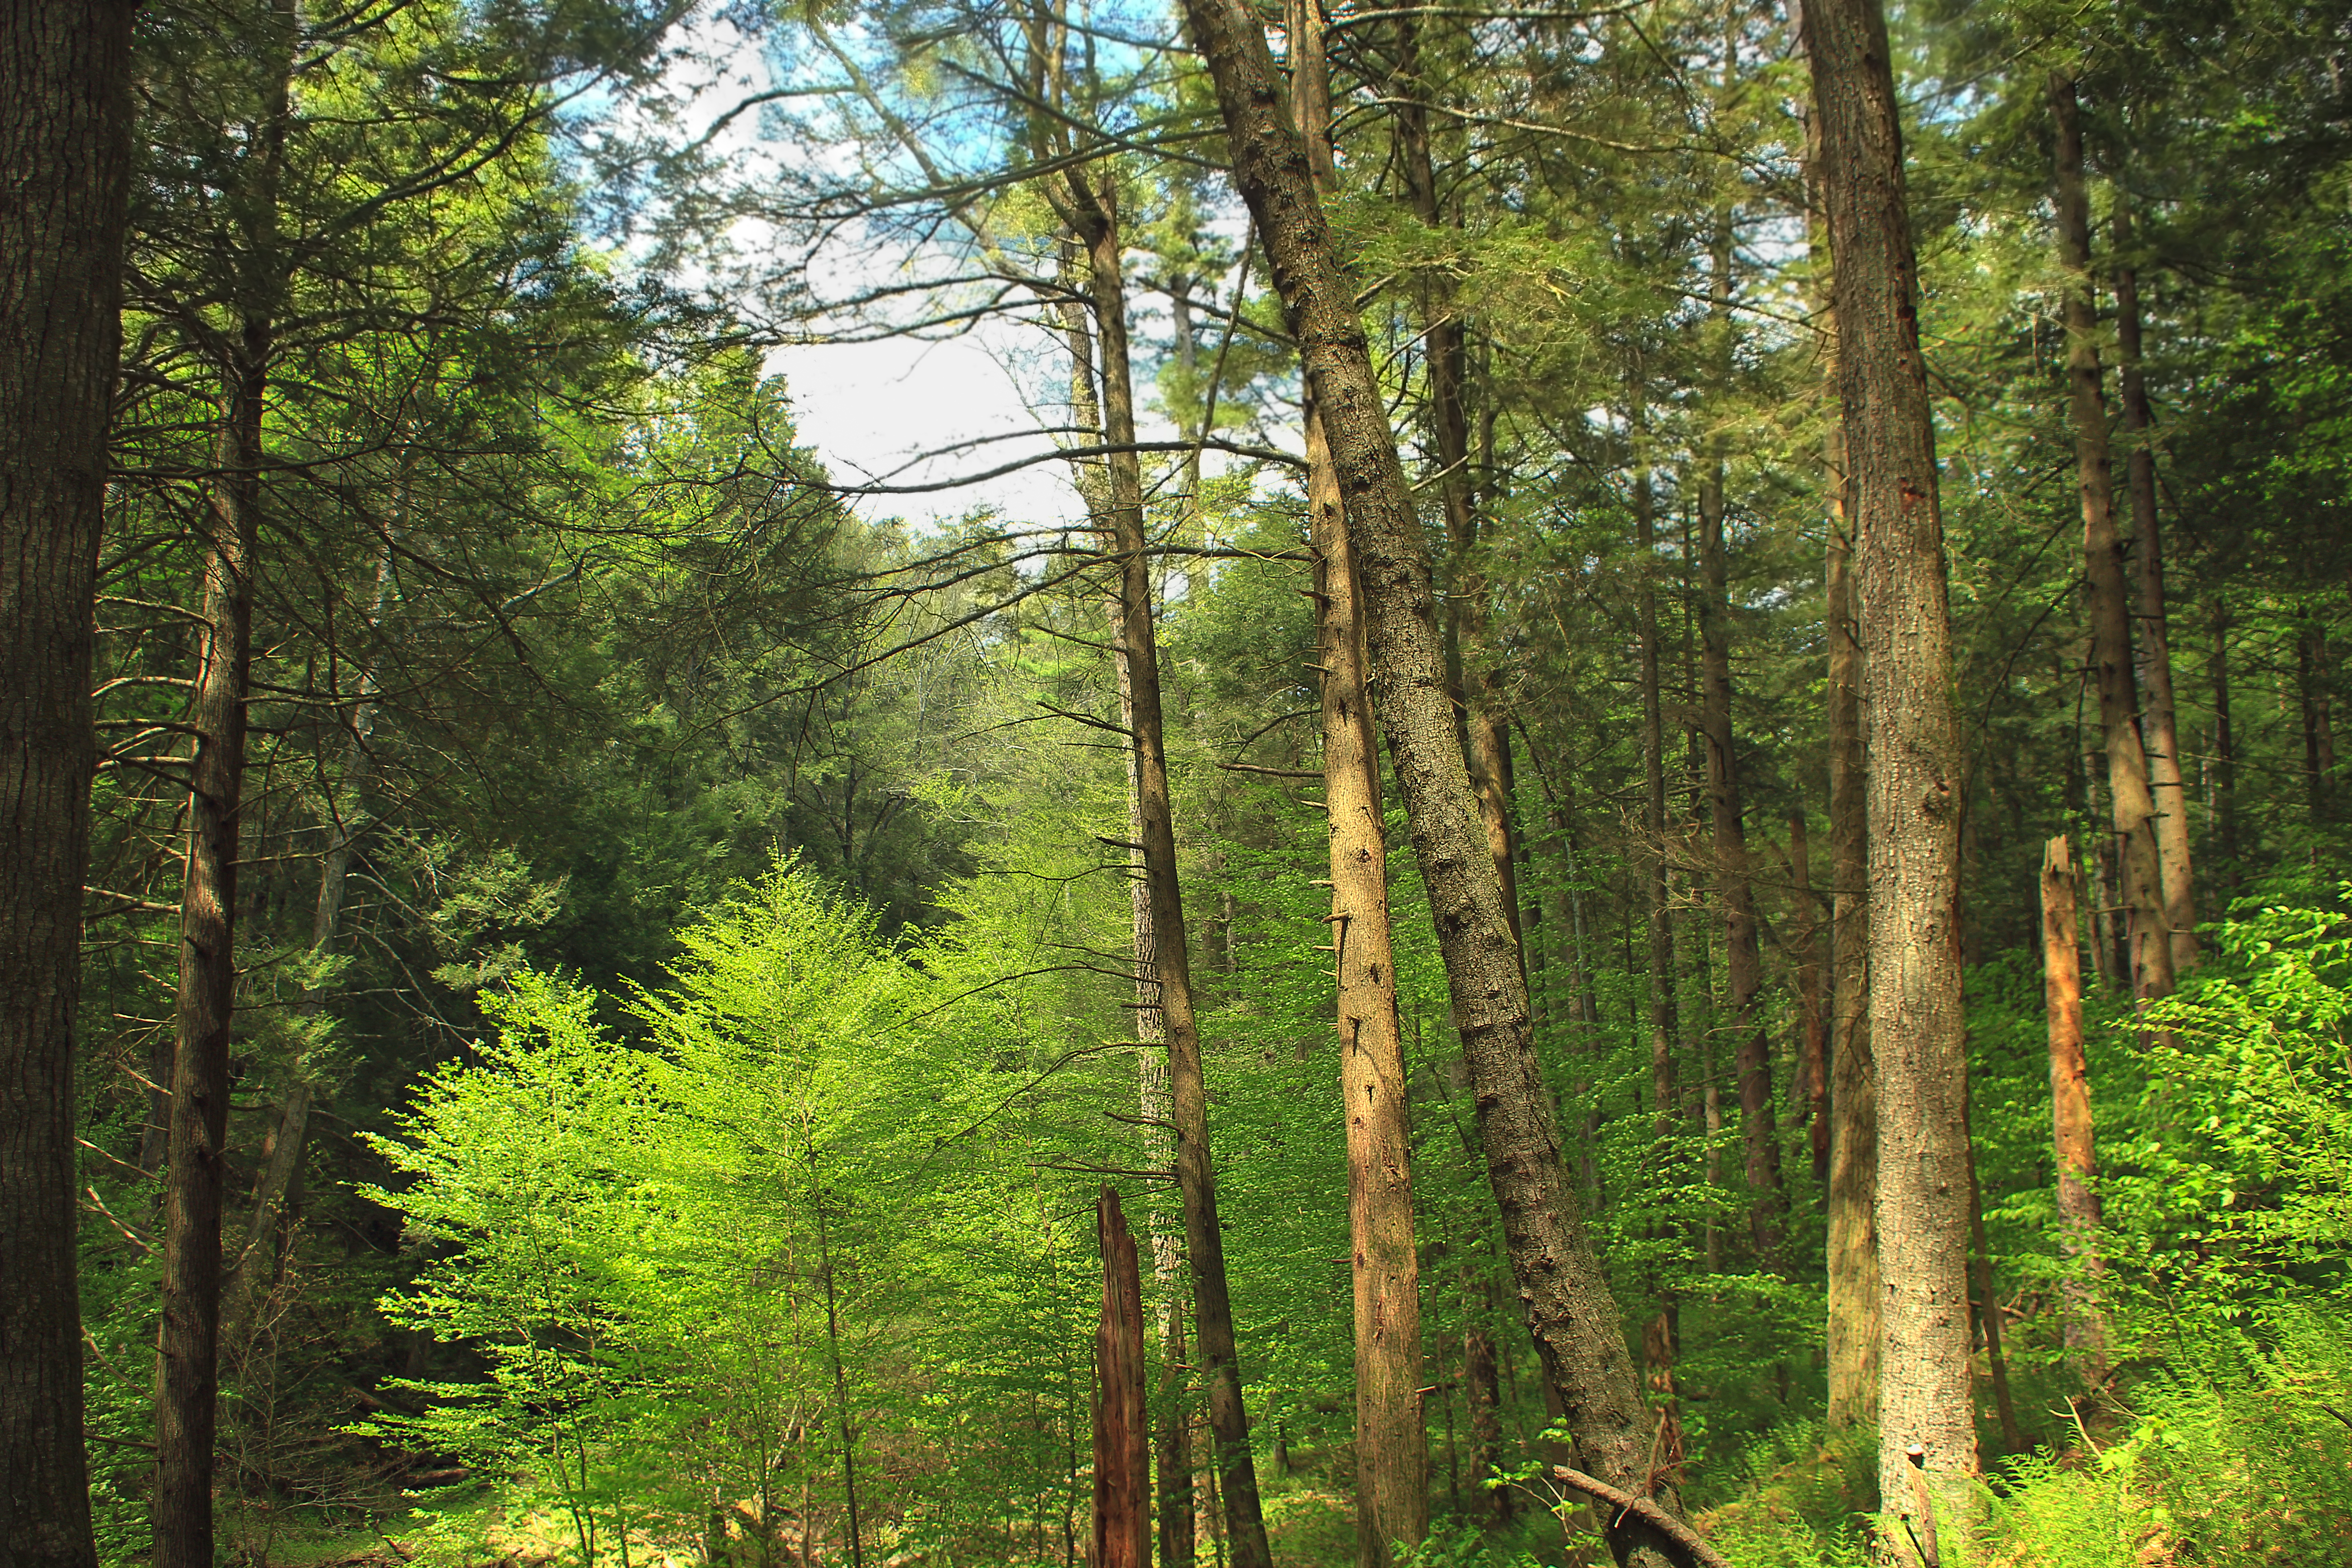
tree, nature, forest, wilderness, plant, hiking, trail, spring, jungle, trees, creativecommons, coniferous, spruce, vegetation, rainforest, deciduous, hemlocks, easternhemlocks, tsugacanadensis, understory, undergrowth, whitepines, easternwhitepines, pinusstrobus, ravine, pennsylvania, oldgrowthforest, columbiacounty, americanbeeches, fagusgrandifolia, relictforest, weiserstateforest, jakeyhollownaturalarea, grove, woodland, habitat, ecosystem, nature reserve, biome, old growth forest, natural environment, woody plant, temperate broadleaf and mixed forest, temperate coniferous forest, riparian forest